Samuel R. Delany

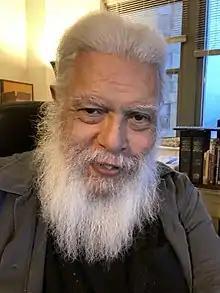
Samuel R. Delany in 2022

Samuel R. "Chip" Delany (born April 1, 1942) is an American writer and literary critic. His work includes fiction (especially science fiction), memoir, criticism, and essays on science fiction, literature, sexuality, and society.